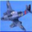
Label: airplane